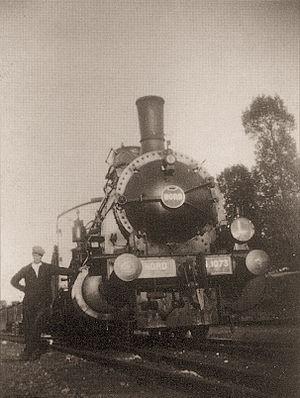
La ligne de Montérolier - Buchy à Saint-Saëns est une voie ferrée d'intérêt local à écartement standard sise en Seine-Inférieure qui relia, de 1900 à 1953, la petite ville de Saint-Saëns à la gare de Montérolier - Buchy, située sur la ligne d'Amiens à Rouen exploitée, pour le compte du département, par la Compagnie des chemins de fer du Nord.